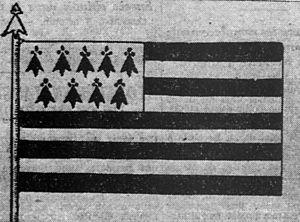
Illustration du Gwenn ha Du datant de 1937
Le drapeau de la Bretagne est un drapeau qui se compose de neuf bandes horizontales noires et blanches d’égales largeurs, disposées alternativement et d’un canton supérieur de couleur blanche parsemé d'une multitude de mouchetures d'hermine. Le nombre de mouchetures et leur forme ne sont pas fixés, la version la plus répandue comprend onze mouchetures arrangées selon trois rangées horizontales. Le rapport entre la hauteur et la largeur du drapeau est de 2:3.